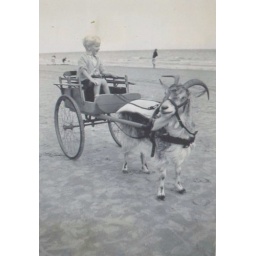
Small boy on the beach in a goat cart. This photo was taken on a beach in West Sussex in 1939.